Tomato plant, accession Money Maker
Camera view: vertical (180 deg); turntable rotation: 240 degrees
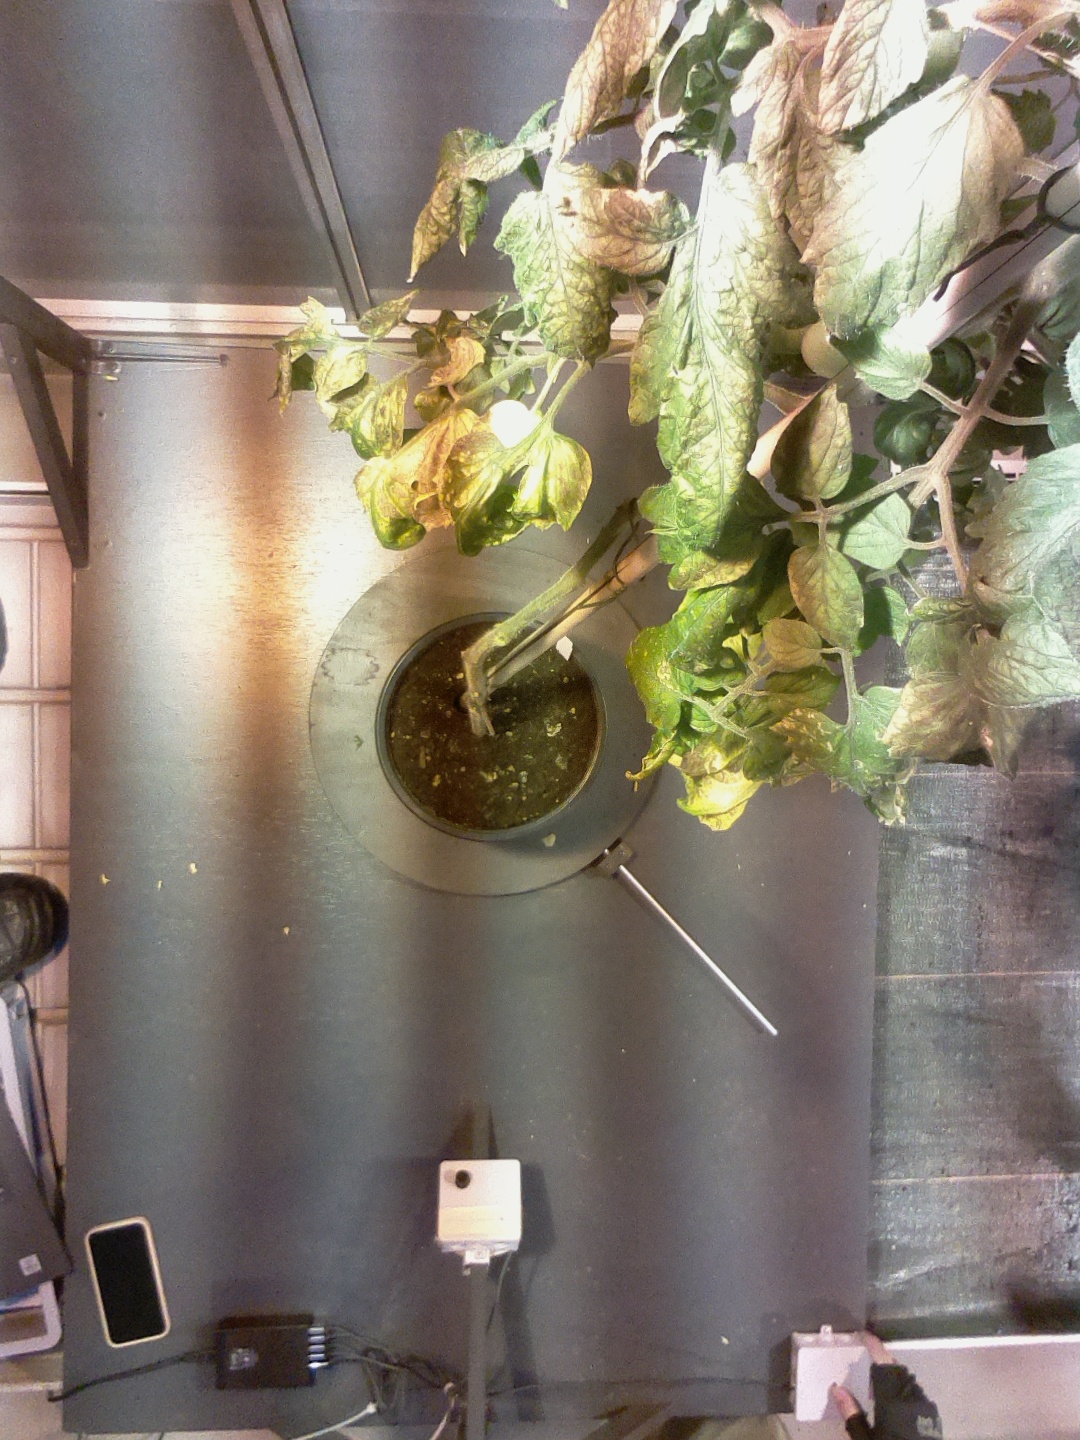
BBCH growth stage 74: 40%-50% of final fruit size